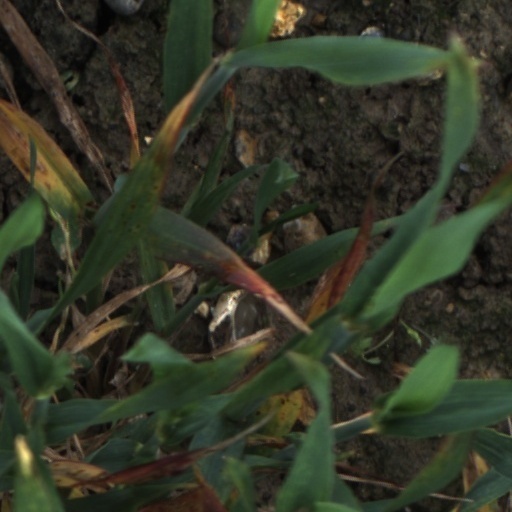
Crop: wheat